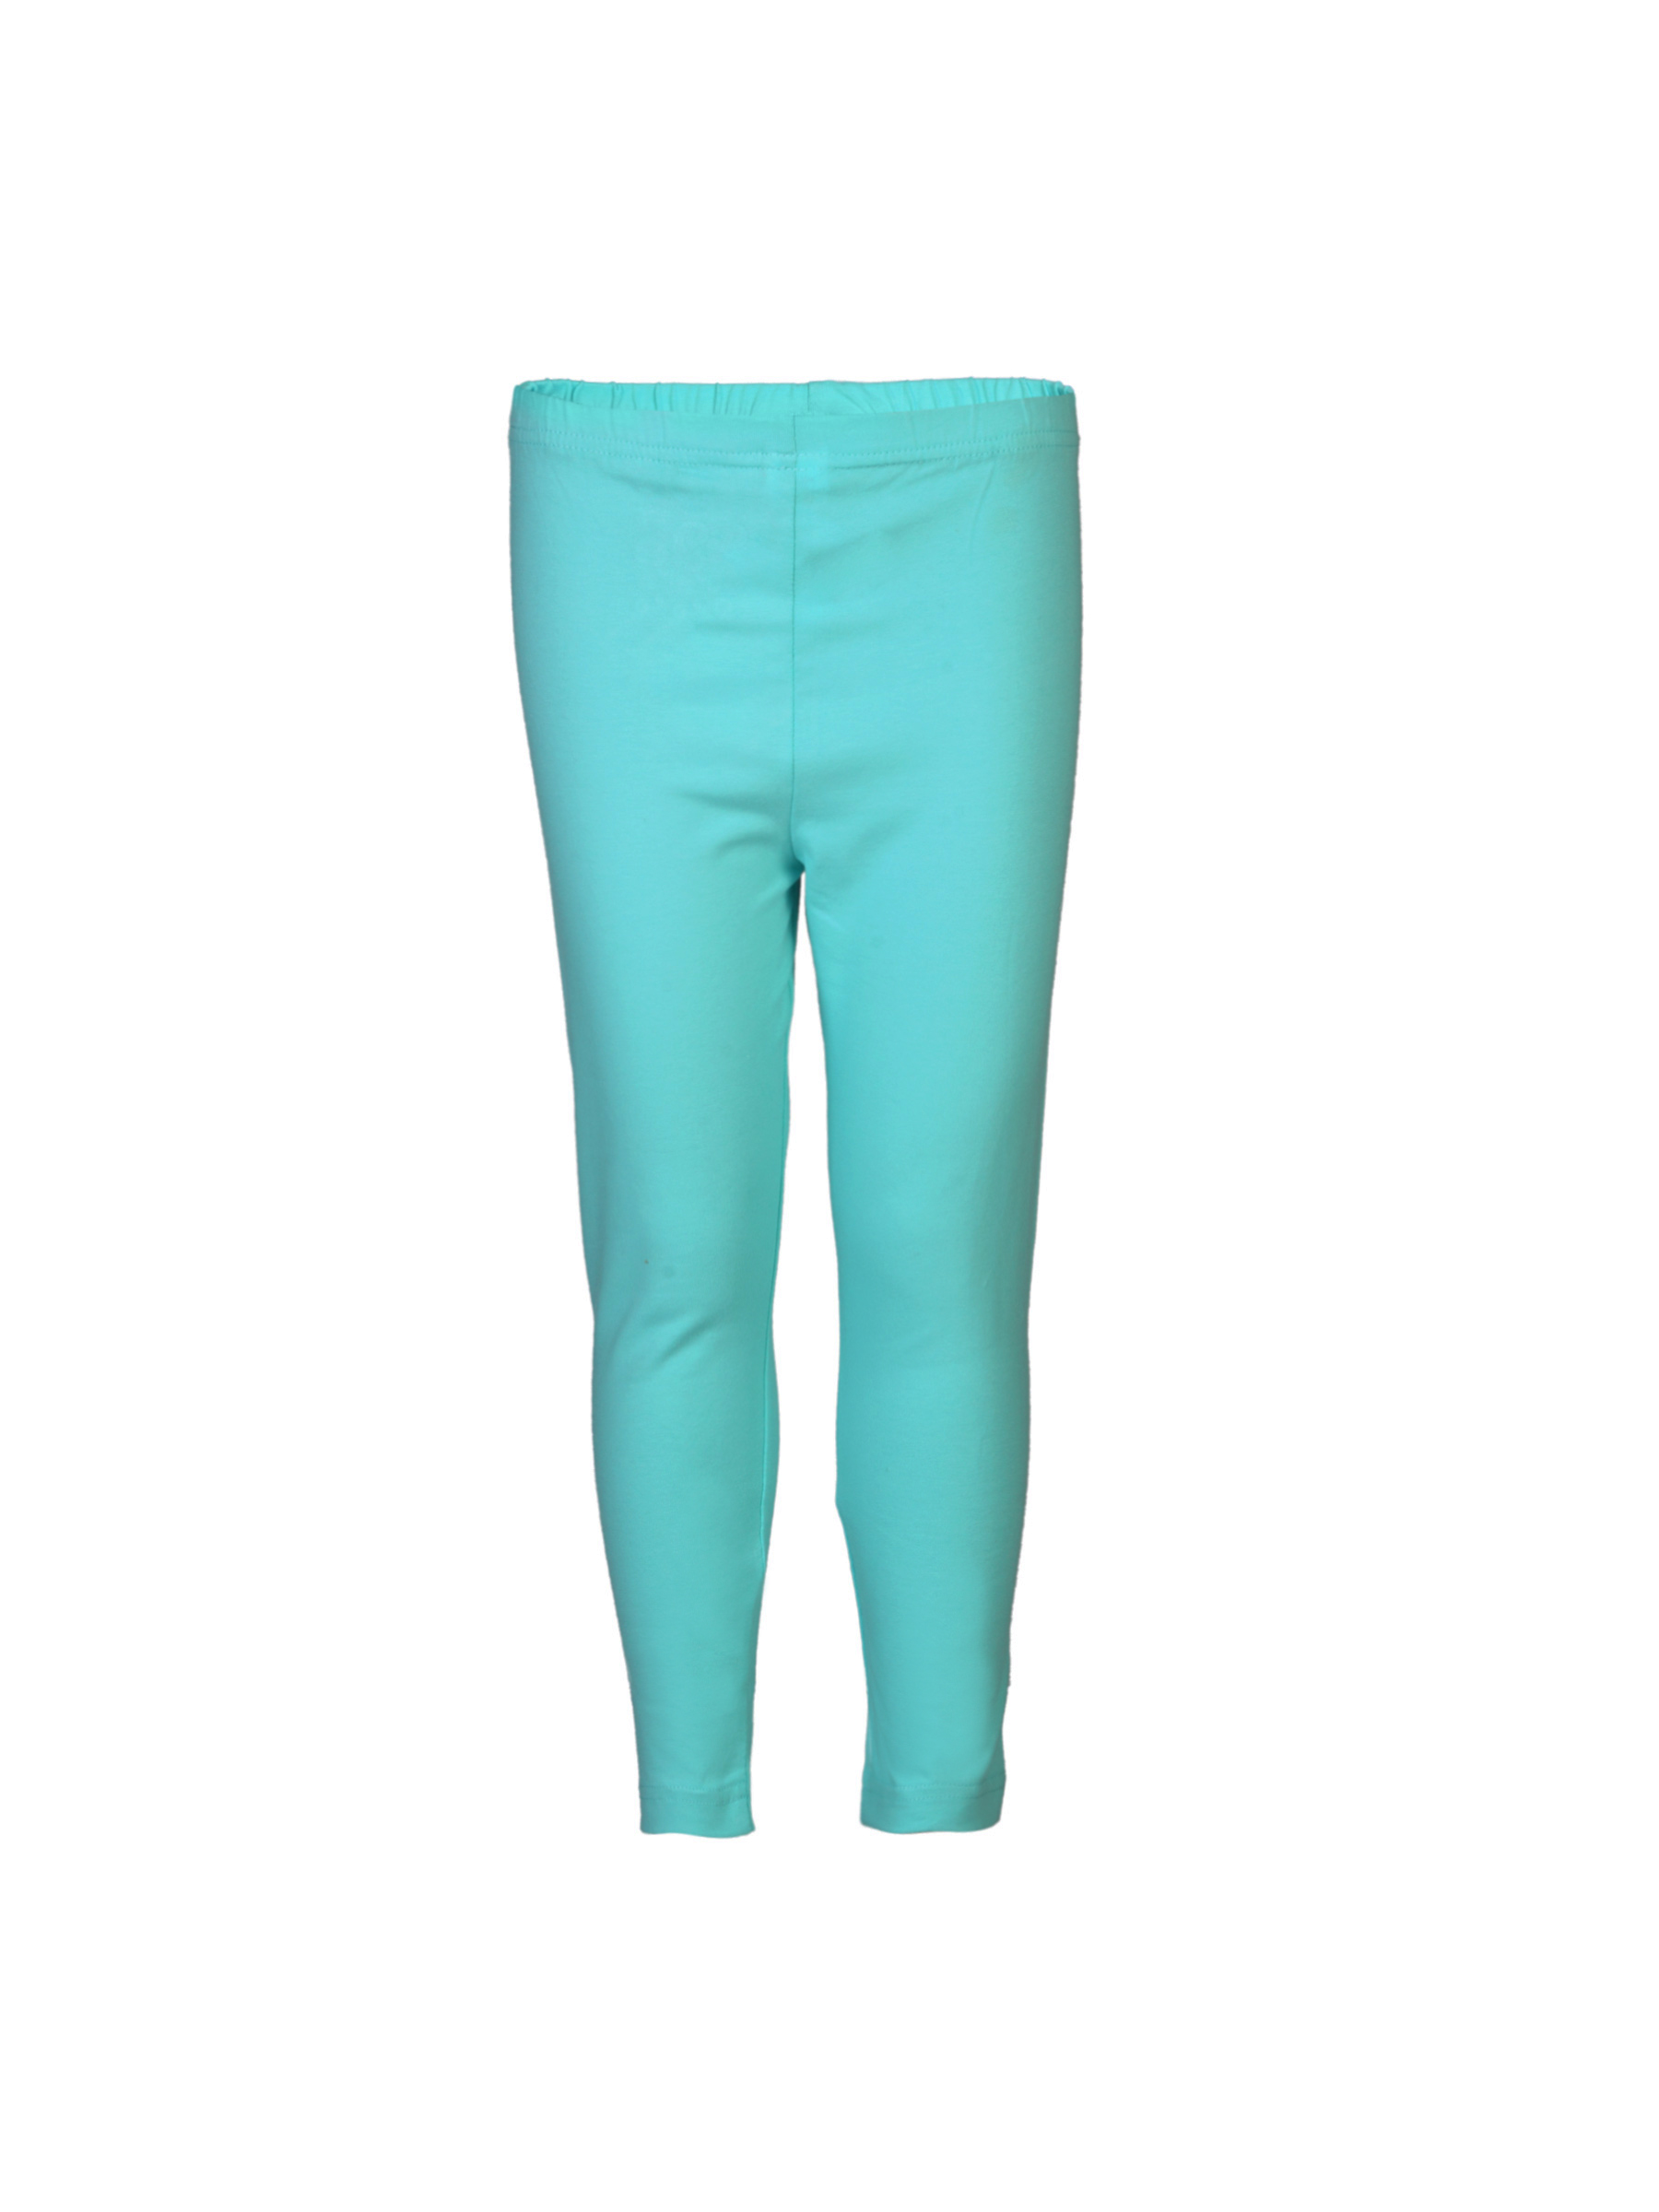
Gini and Jony Girls Happy Style Blue Leggings
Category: Apparel / Bottomwear / Leggings
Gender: Girls
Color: Blue
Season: Summer 2012
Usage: Casual